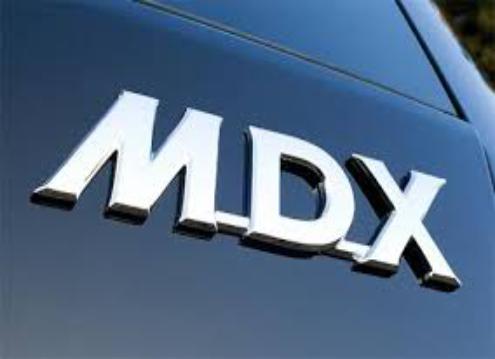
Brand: MDX
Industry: Transportation